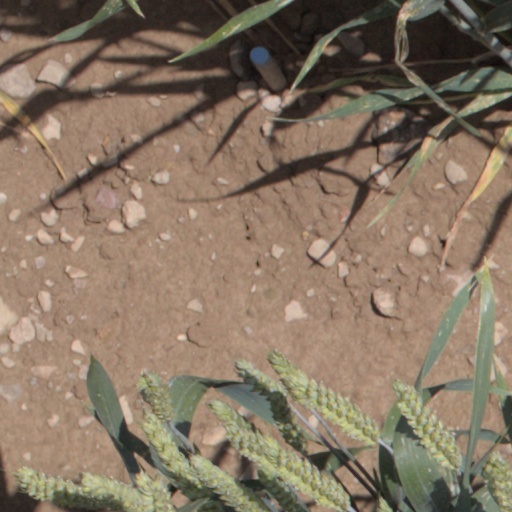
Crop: wheat